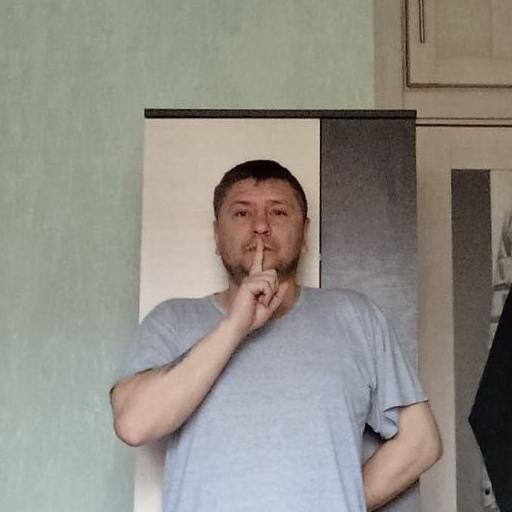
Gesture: mute